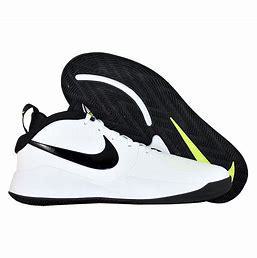
Brand: Nike
Model: Team Hustle D 9